Railway electrification in Poland

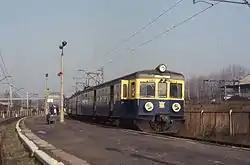
EN57-1808 at the railway station in Wieliczka on 22 March 1994. The EN57s classes of this type became a symbol of rail electrification in the period of the Polish People's Republic.

From 1952, the pace of electrification of railway lines in Poland gained momentum. On March 14, 1952, the railway line from Warszawa Wileńska to Zielonka was electrified. On the same day, the traction network from Zielonka to Tłuszcz was put into use. At the turn of 1957–1958, the electrification of the line from Otwock to Pilawa was completed.